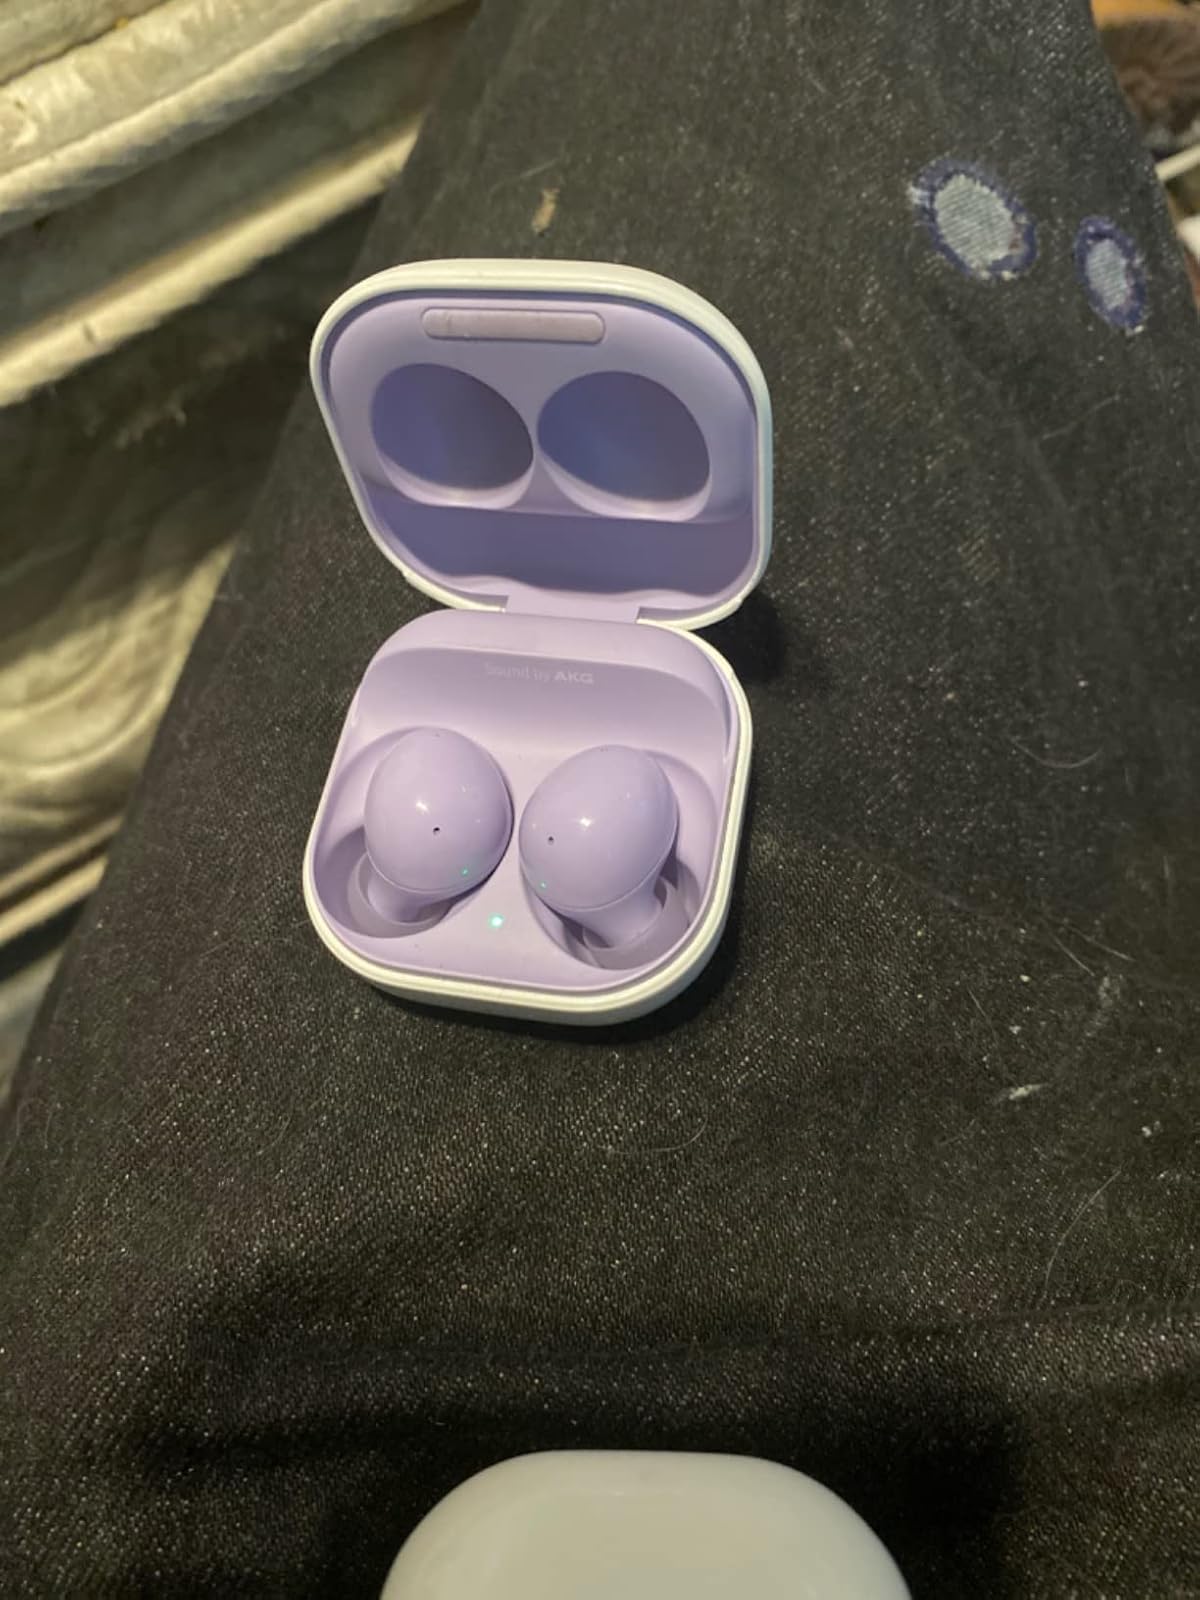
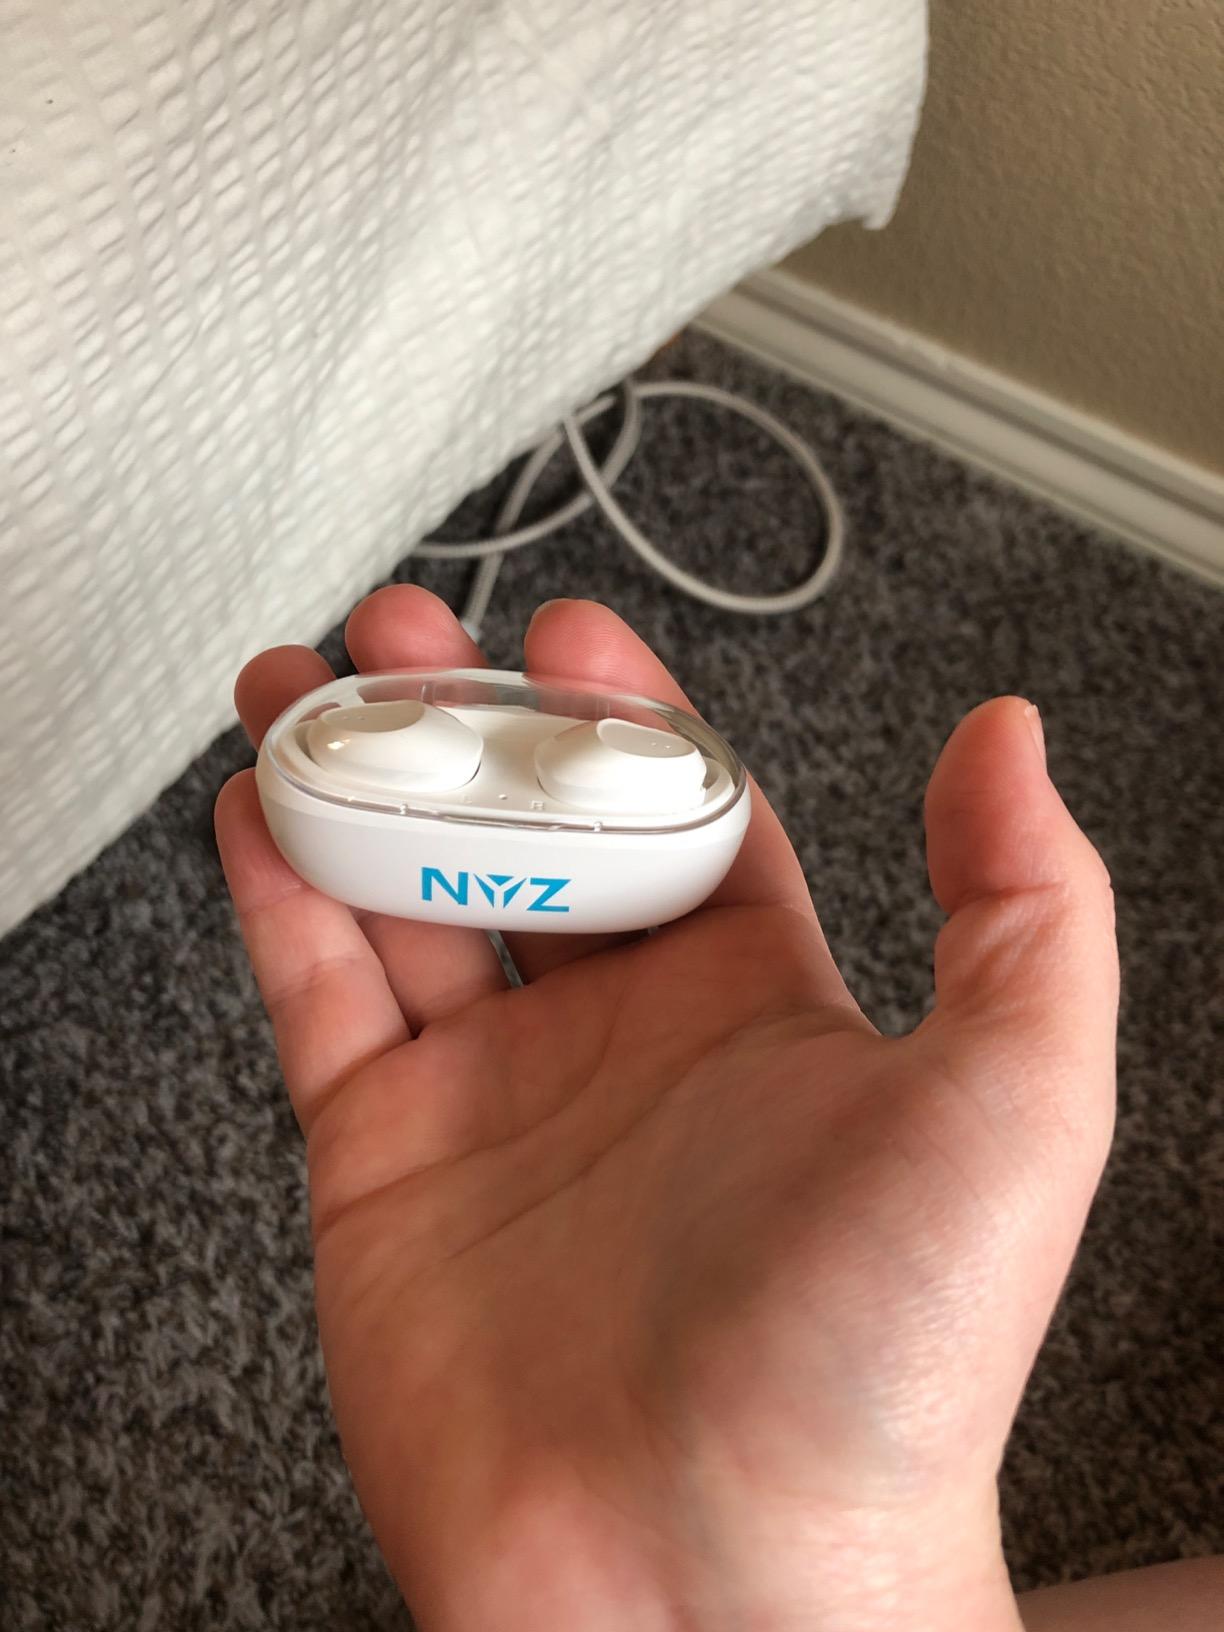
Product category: earbuds
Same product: no